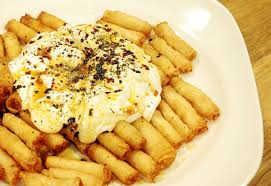
Yemek: manti